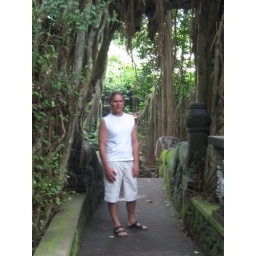
Rauno in monkey forest